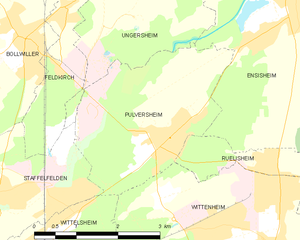
Carte des communes françaises